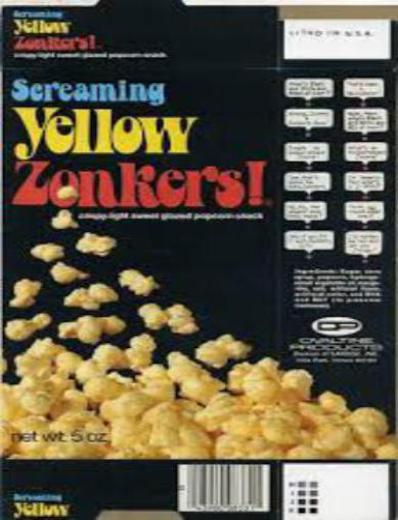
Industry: Food